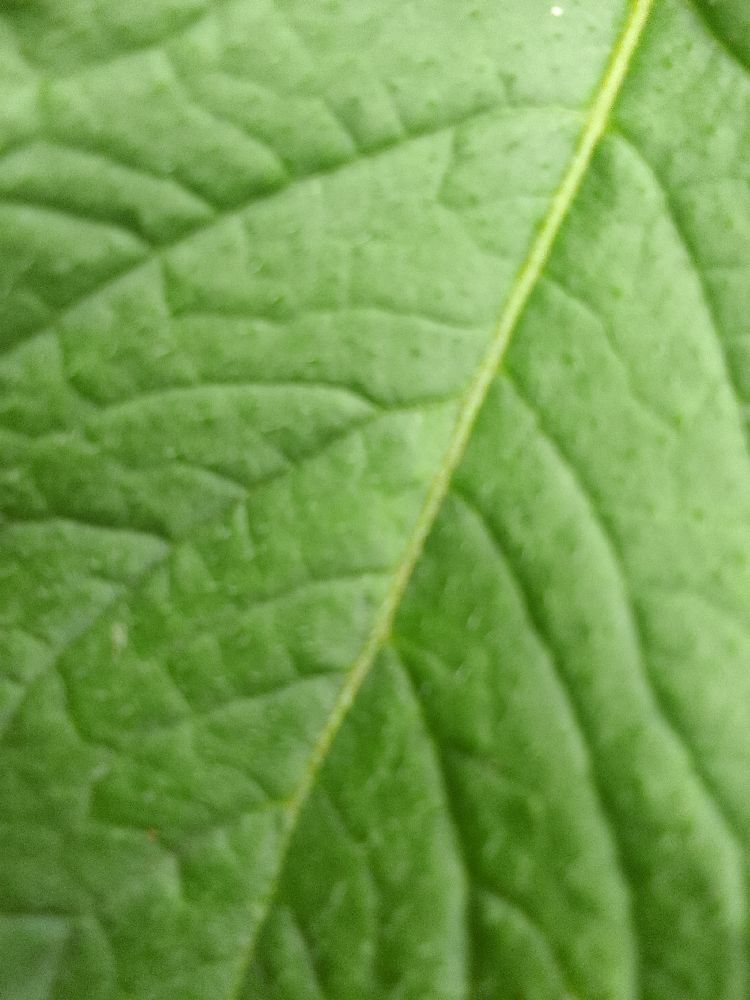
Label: Healthy